Marcus Valerius Laevinus

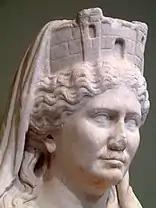
Statue of Cybele.

Sources which chronicle Laevinus’ later career are scarce. However, from what survives it is possible to construct a brief overview of his final years.